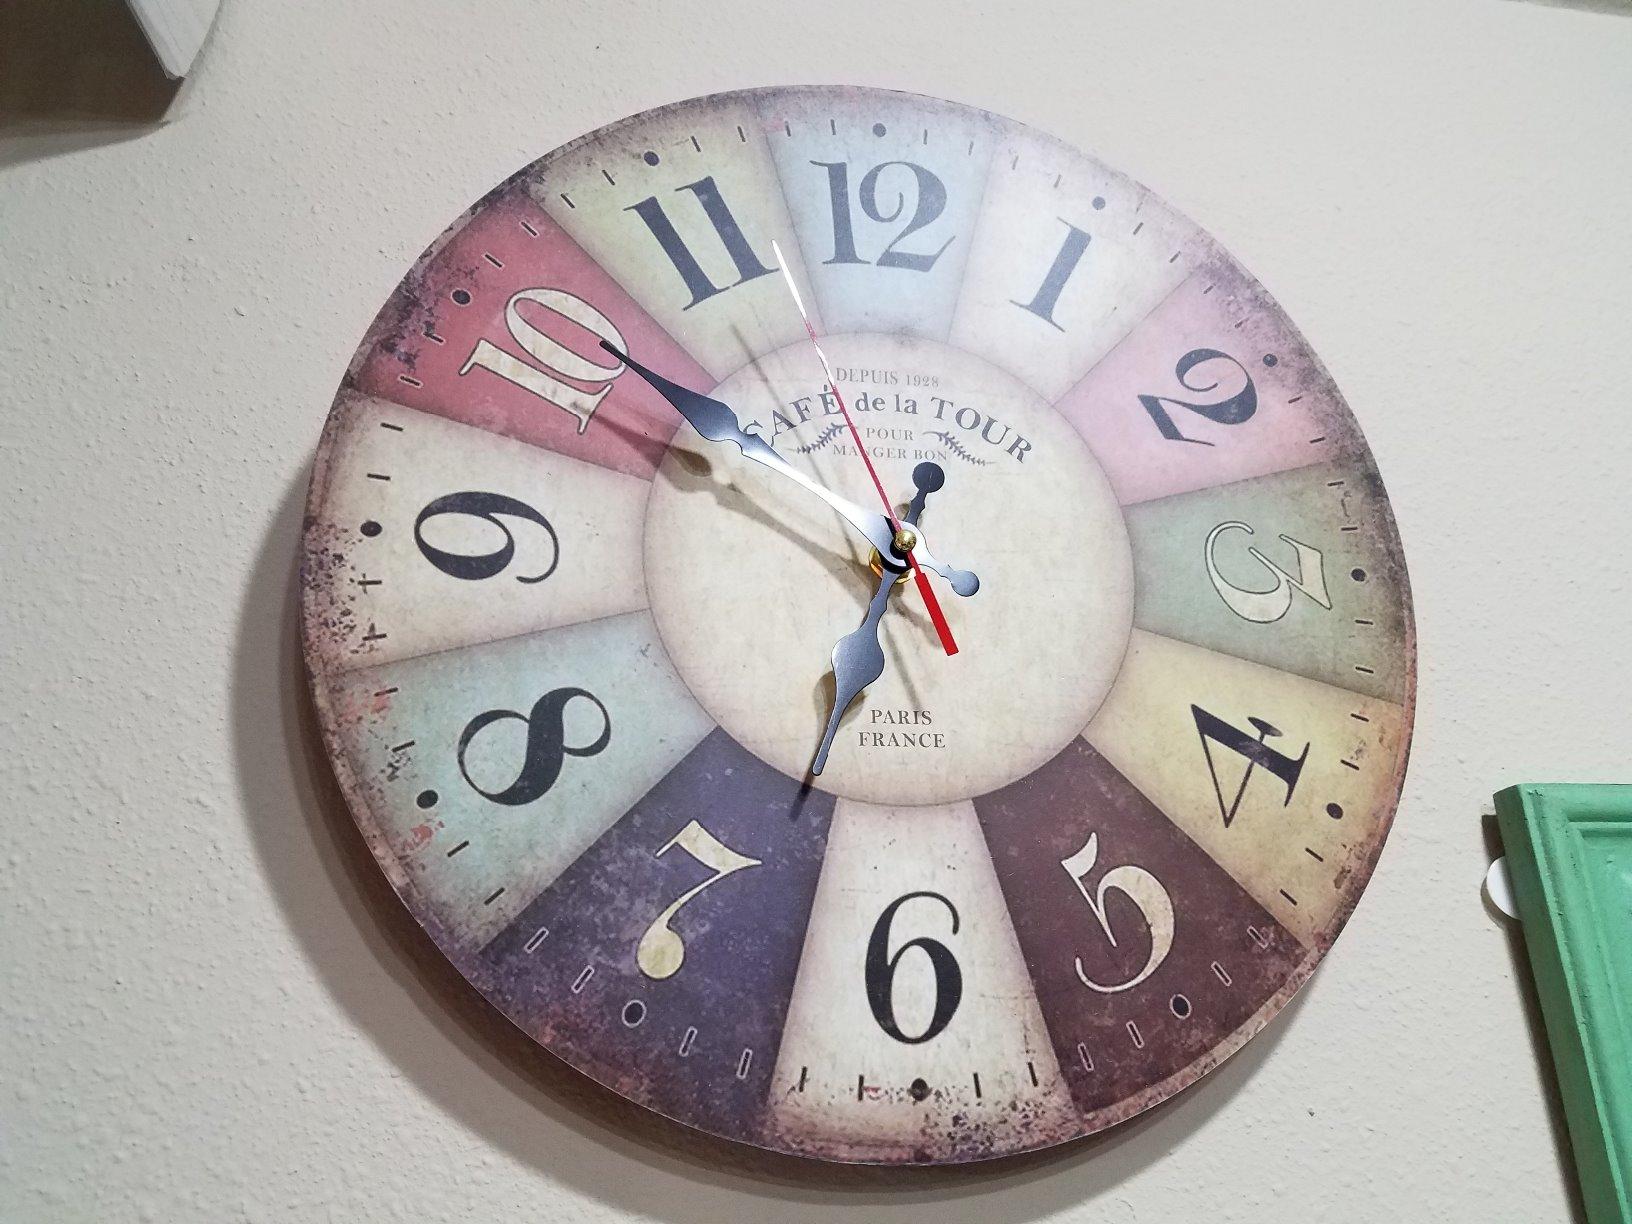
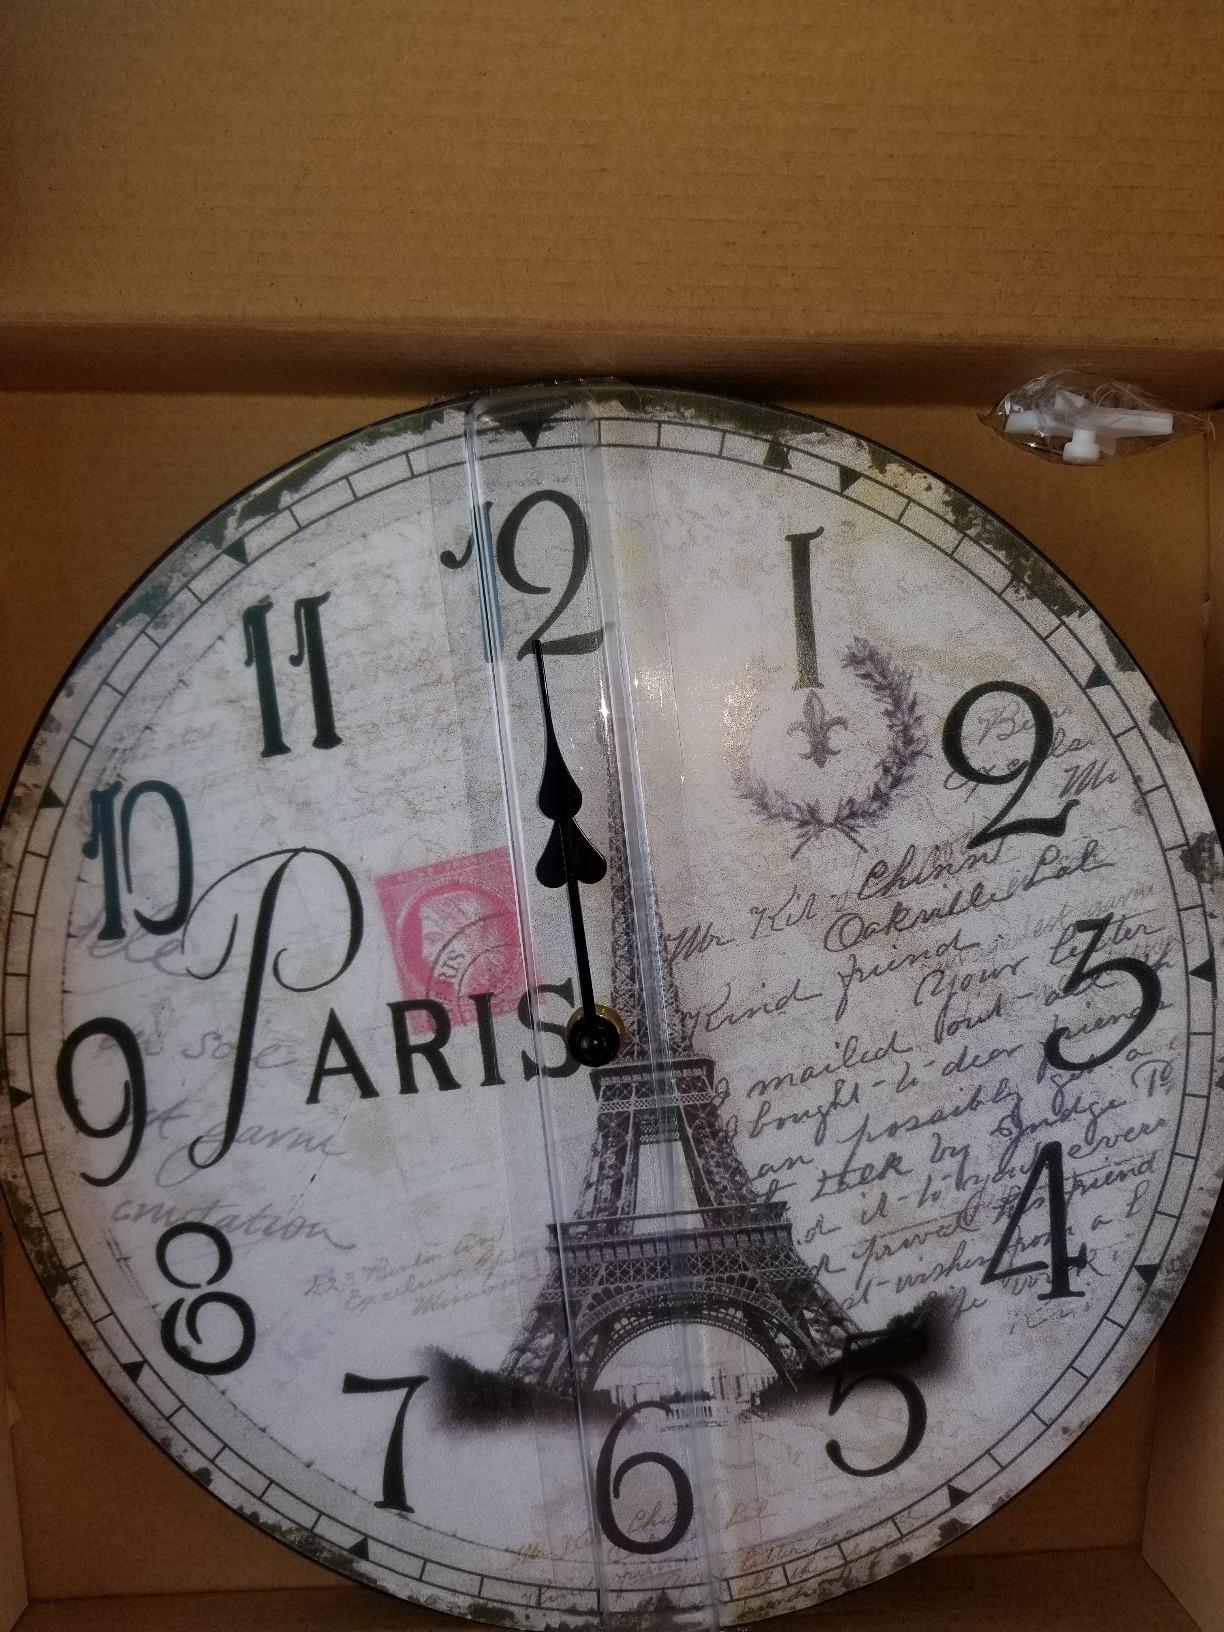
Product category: clock
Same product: no